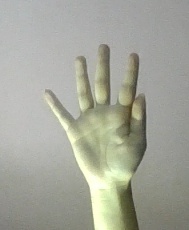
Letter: sheen